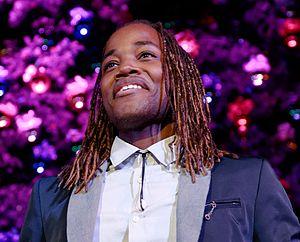
Victorious est une série télévisée américaine en 57 épisodes créée par Dan Schneider et diffusée entre le 27 mars 2010 et le 2 février 2013 sur Nickelodeon et à partir du 10 mai 2010 sur Nickelodeon Canada au Canada.
Leon Thomas III est un acteur, auteur-compositeur-interprète et réalisateur artistique né le 1ᵉʳ août 1993 dans le quartier de Brooklyn à New York.